Ajman International Airport

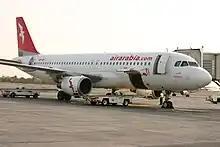
Low cost carrier, Air Arabia

The Ajman International Airport has operational guidelines based upon those of surrounding emirates. Further intervention, as well as experimentation once the airport begins operating, is required due to the high amount of air traffic with limited air space in the United Arab Emirates.